Thomas Gargrave

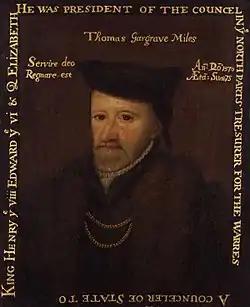
"Sir Thomas Gargrave", oil on panel, unknown artist, 1570. Gift to National Portrait Gallery, London, by Gery Milner-Gibson-Cullum

Sir Thomas Gargrave (1495–1579) was an English Knight who served as High Sheriff of Yorkshire in 1565 and 1569. His principal residence was at Nostell Priory, one of many grants of land that Gargrave secured during his lifetime. He was Speaker of the House of Commons and vice president of the Council of the North.